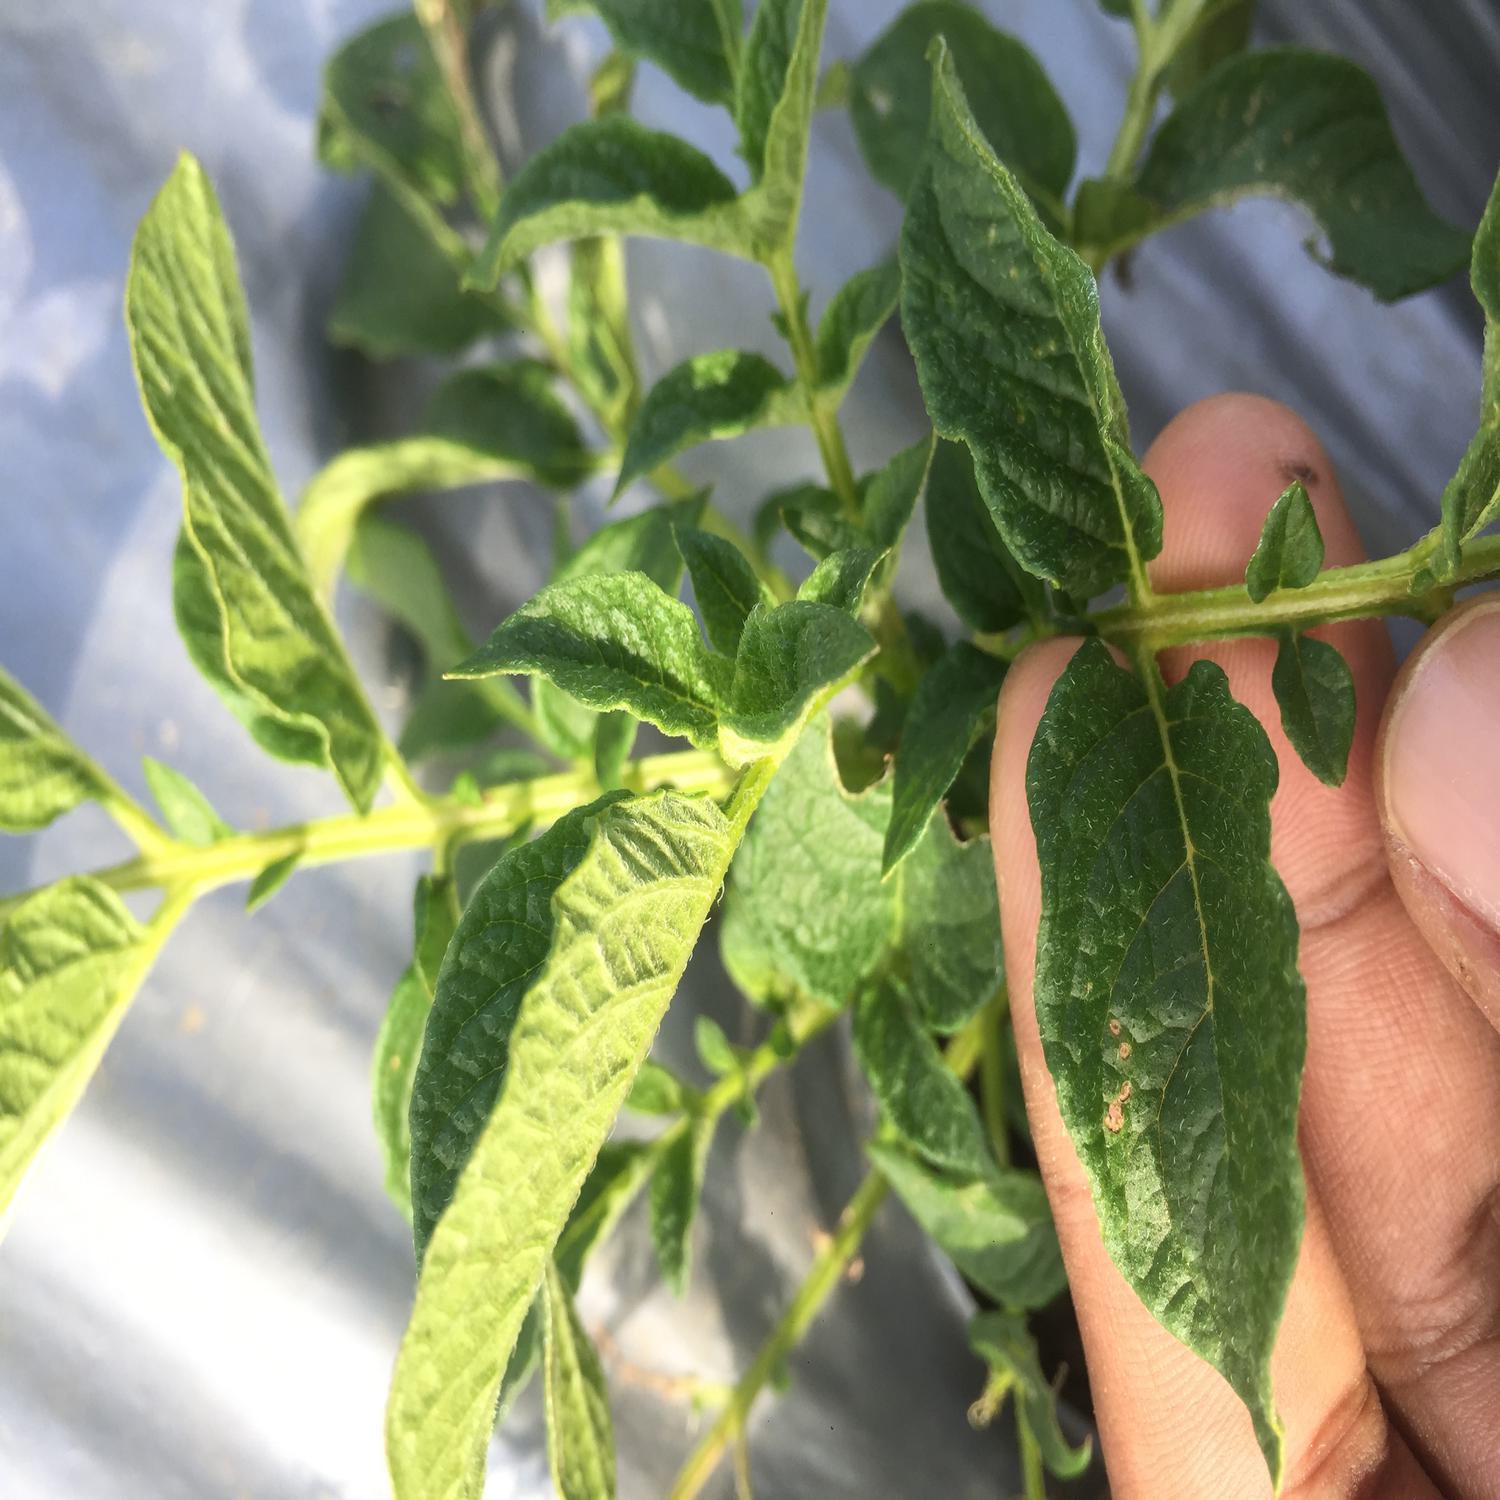
Label: Virus